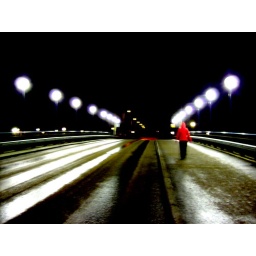
girl in red jacket is crossing the bridge while i'm shouting her instructions. models!